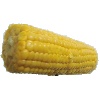
Label: corn